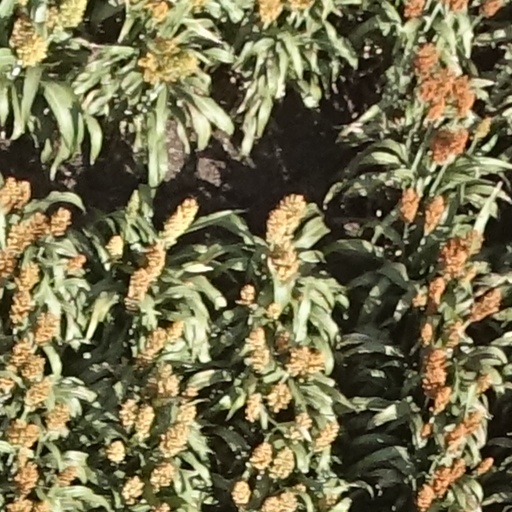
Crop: sorghum